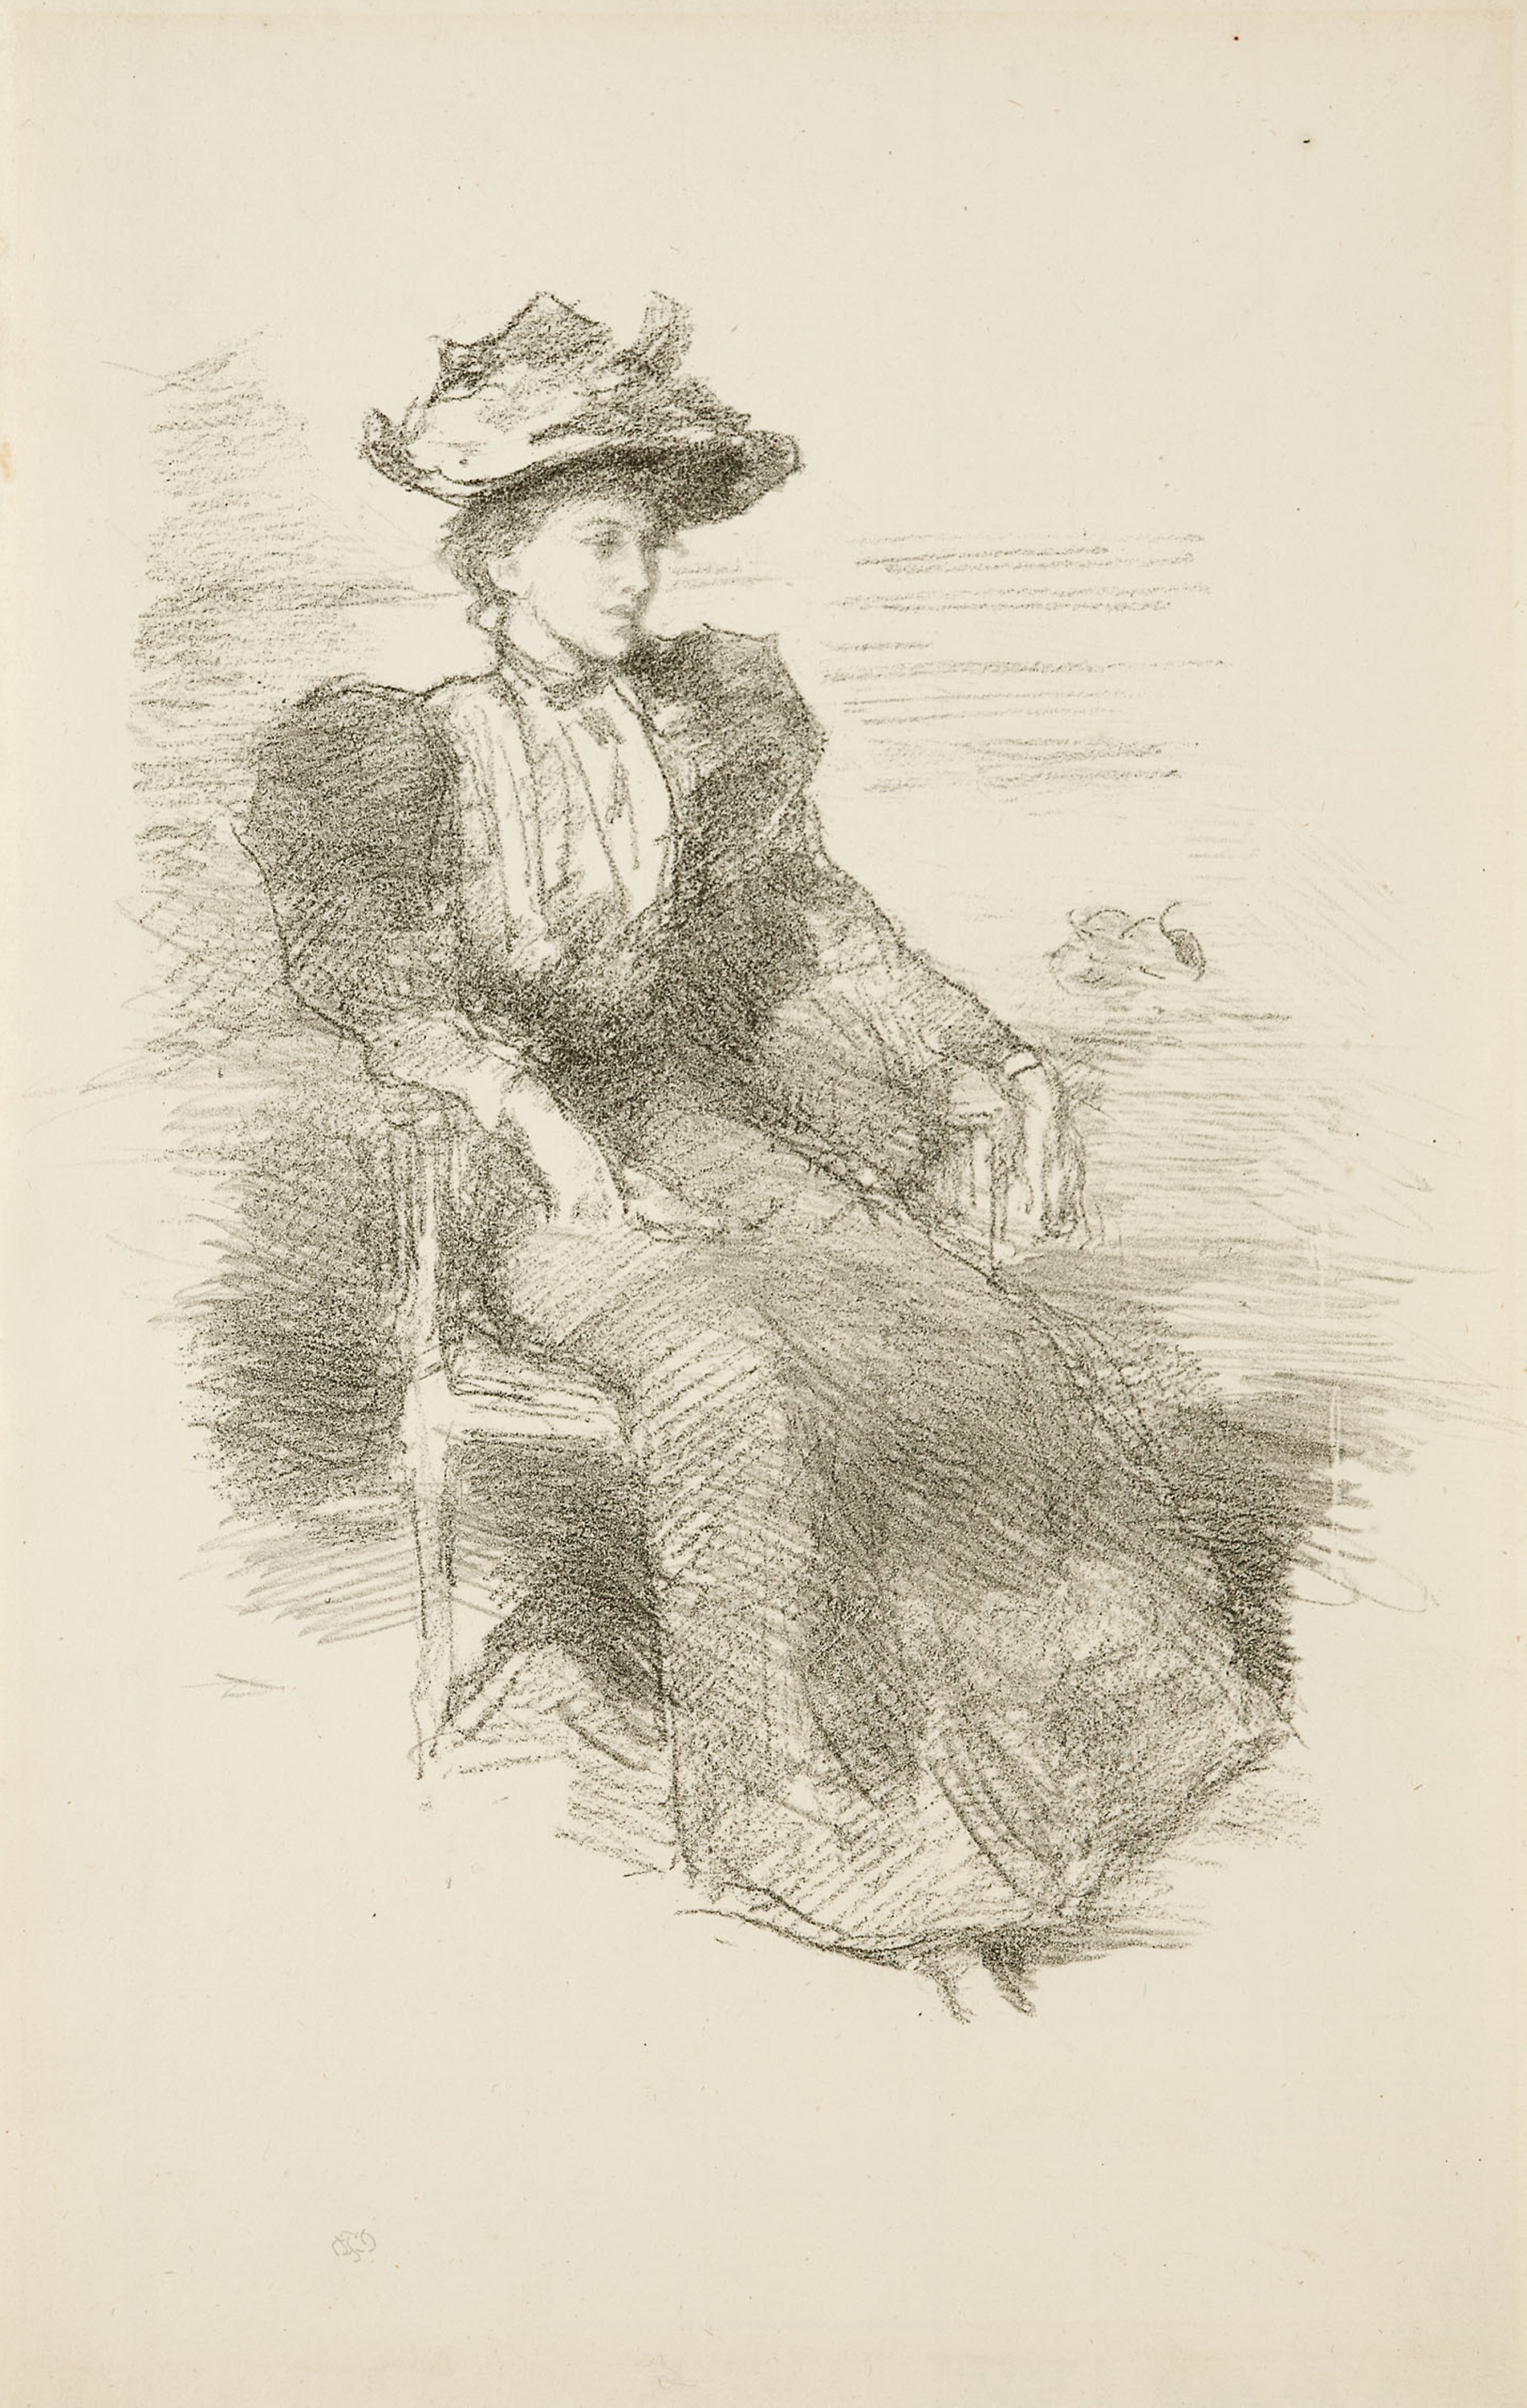
art, drawing, figure drawing, sketch, artwork, visual arts, illustration, painting, black and white, portrait